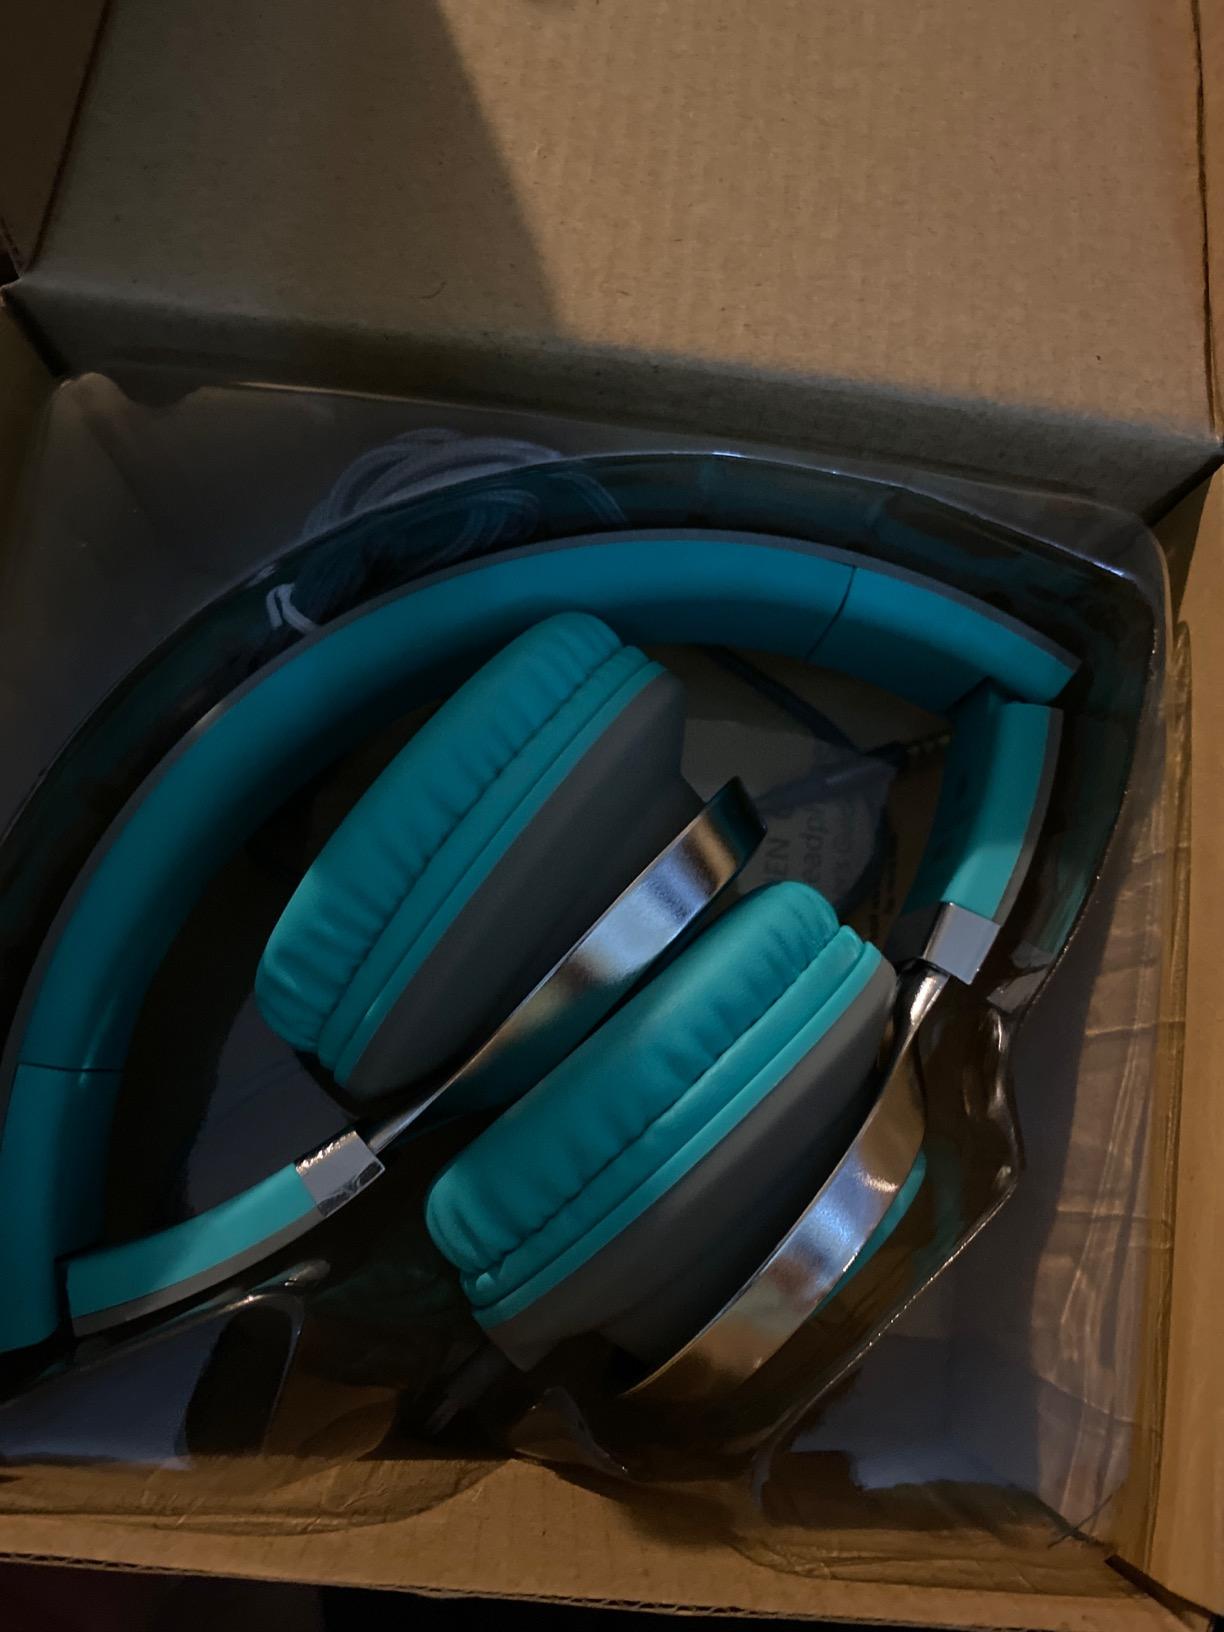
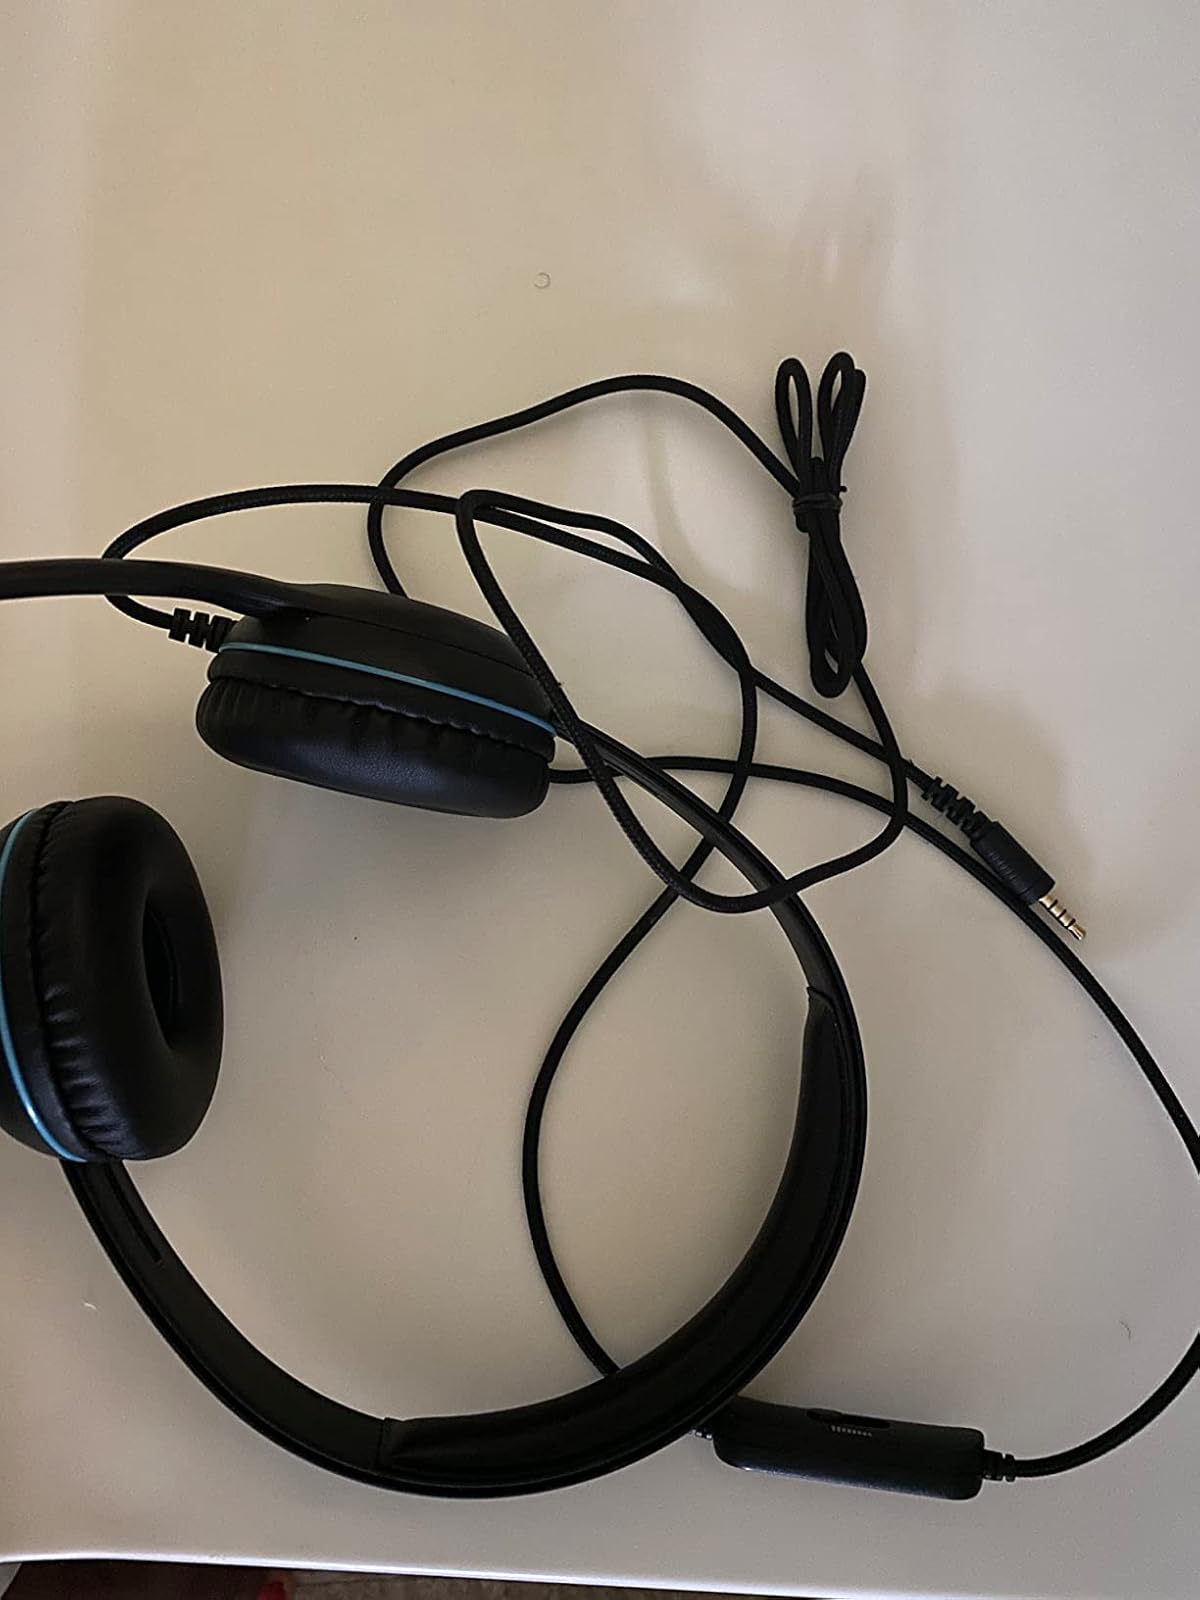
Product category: headphones
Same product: no